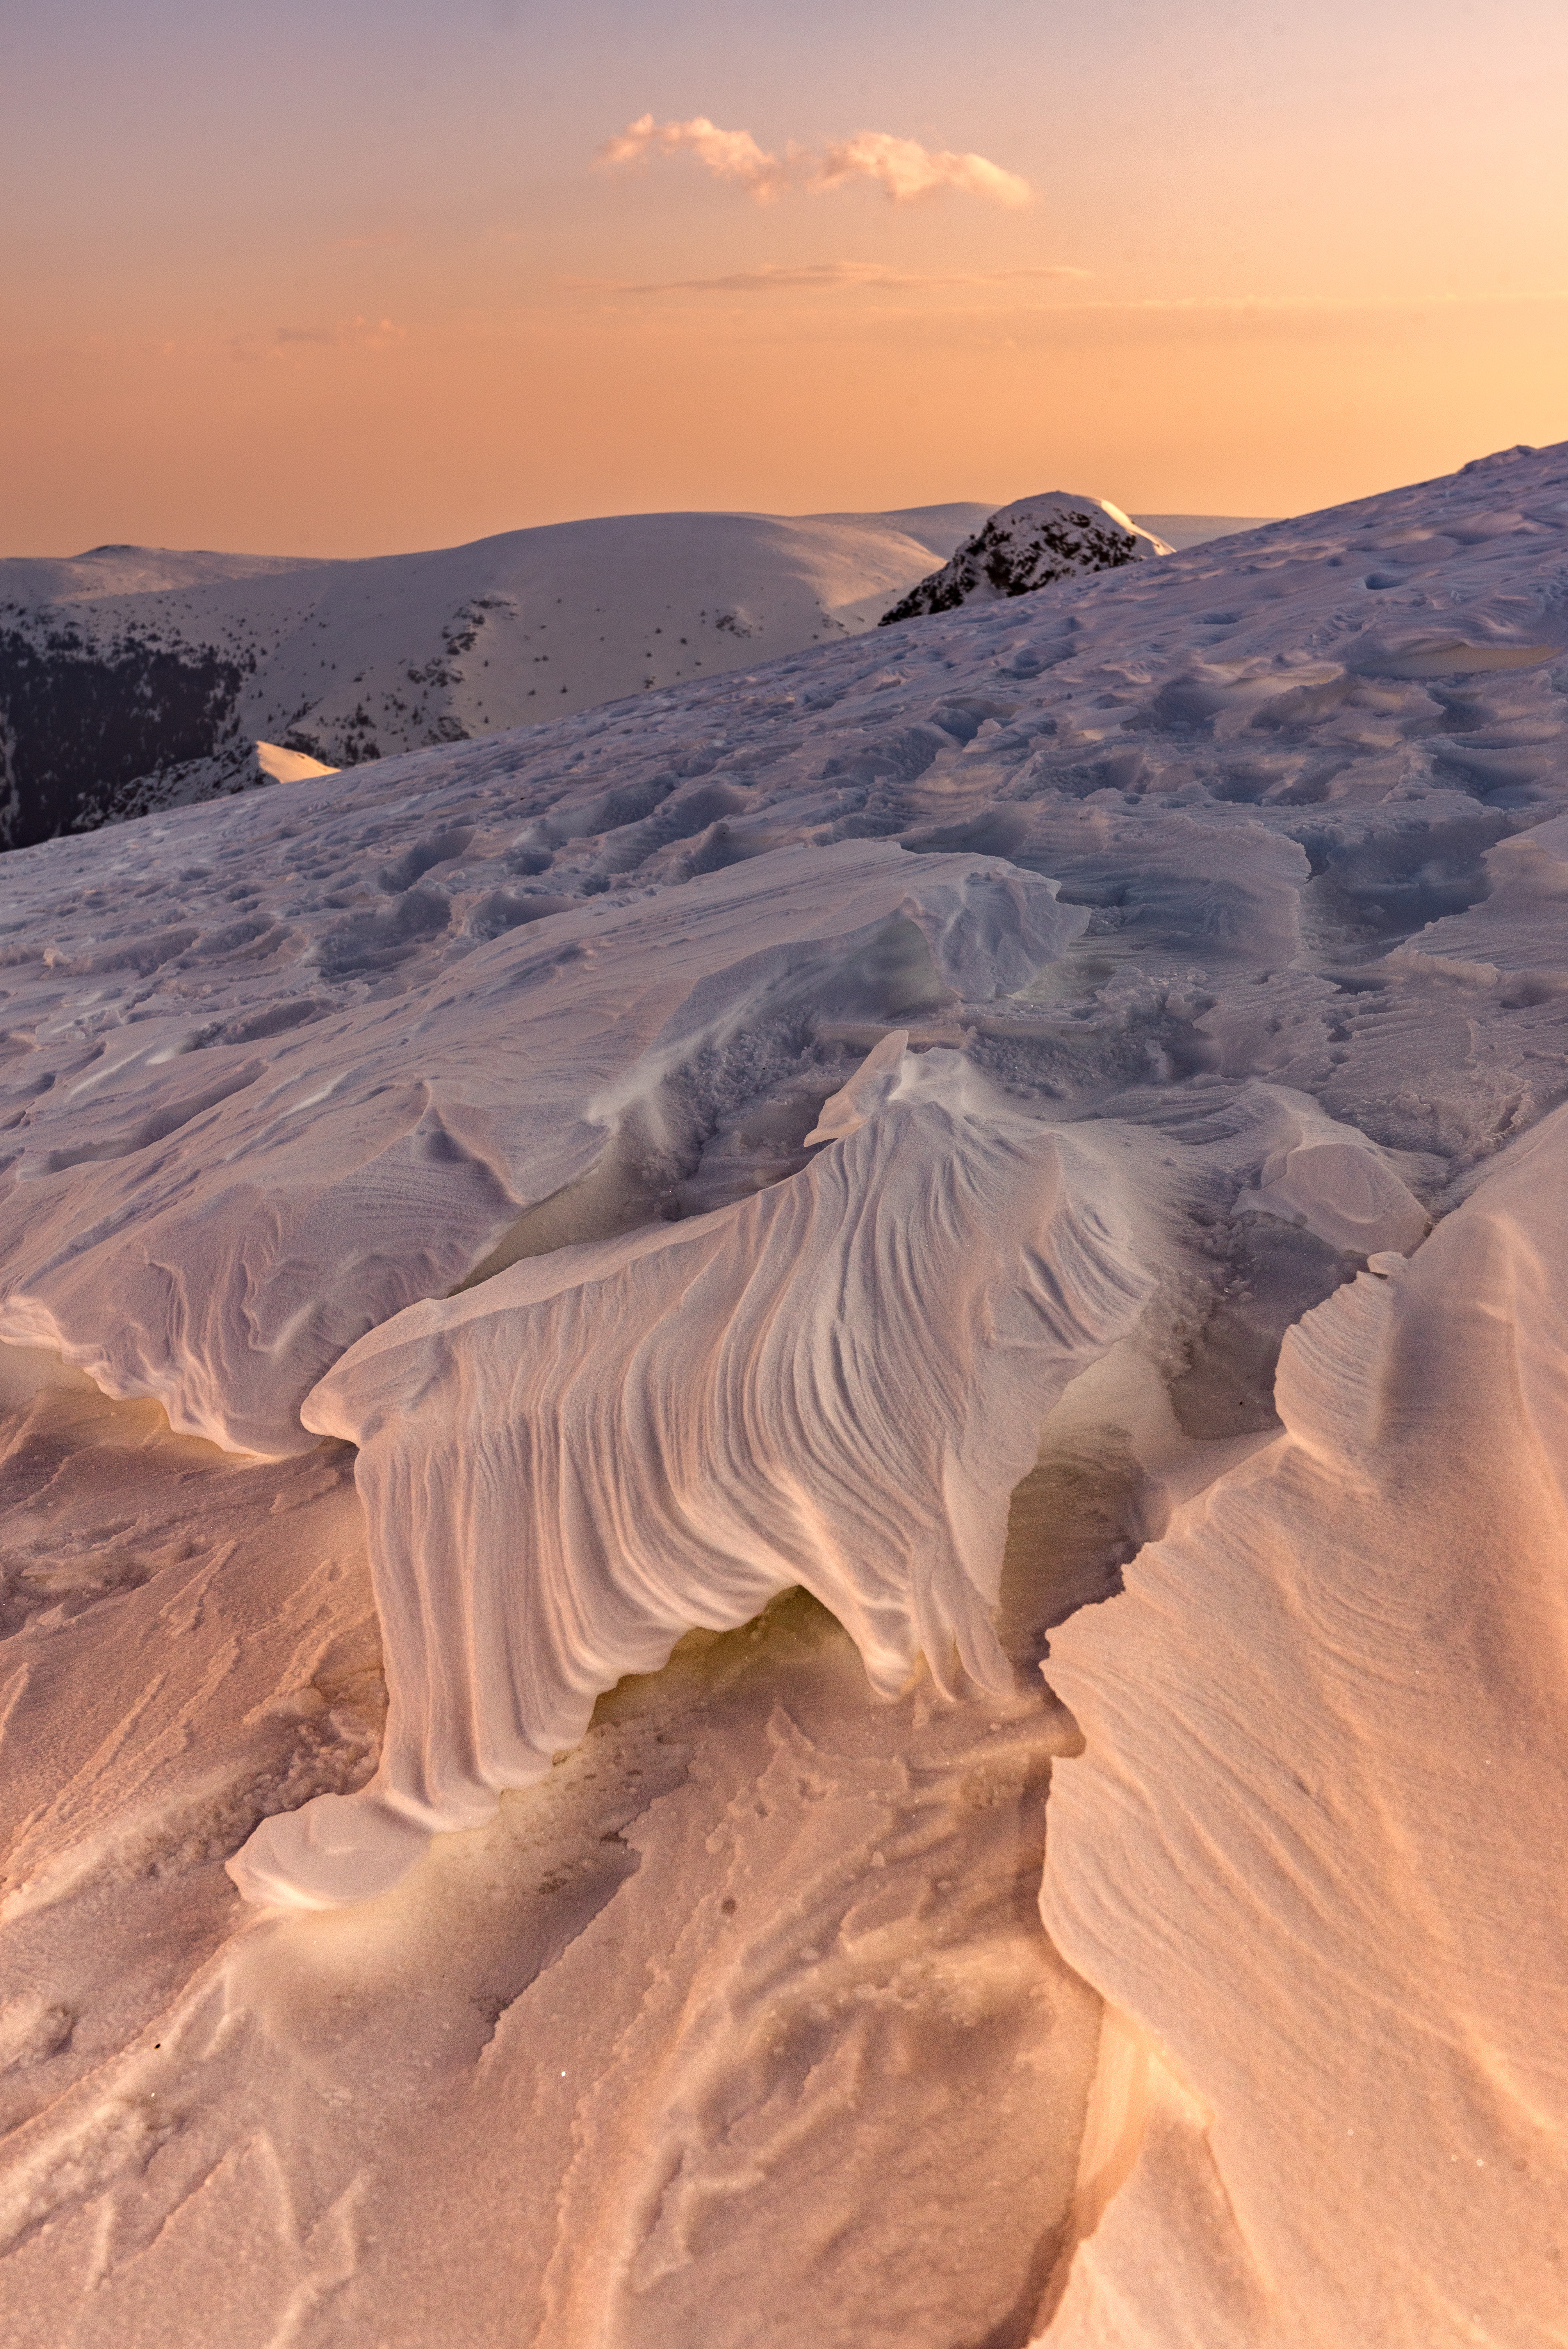
nature, sky, geology, formation, ice, morning, sand, landscape, badlands, atmosphere, terrain, cloud, winter, mountain, sunlight, rock, desert, snow, photography, mountain range, stock photography, wadi